Mummy

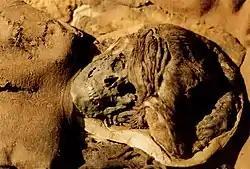
The Skrydstrup Woman was unearthed from a grave mound in Denmark.

Mummies have been discovered in Korea that have been dated to around the 15th to 19th centuries, during the Joseon period. This is thought to be because of the rise of Neo-Confucianism in Korea, which prescribed certain burial practices that created conditions favorable to mummification. However, this mummification was likely unintentional, and even culturally seen as ominous and undesirable.